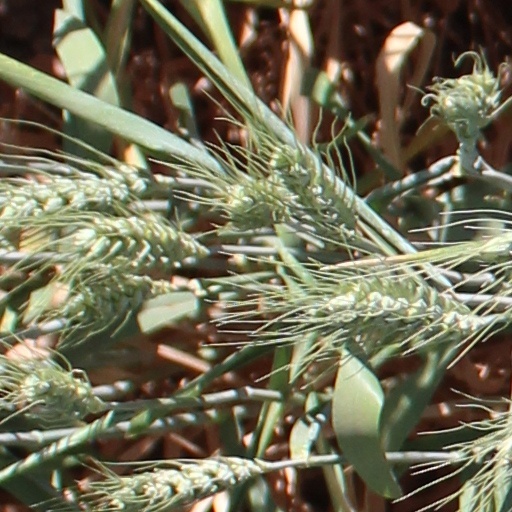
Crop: wheat